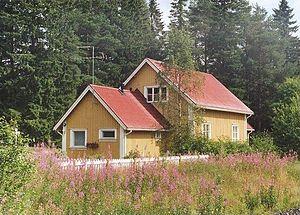
Madekoski est un quartier du district de Maikkula de la ville d'Oulu en Finlande.